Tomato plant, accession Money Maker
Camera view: tilt-top (135 deg); turntable rotation: 60 degrees
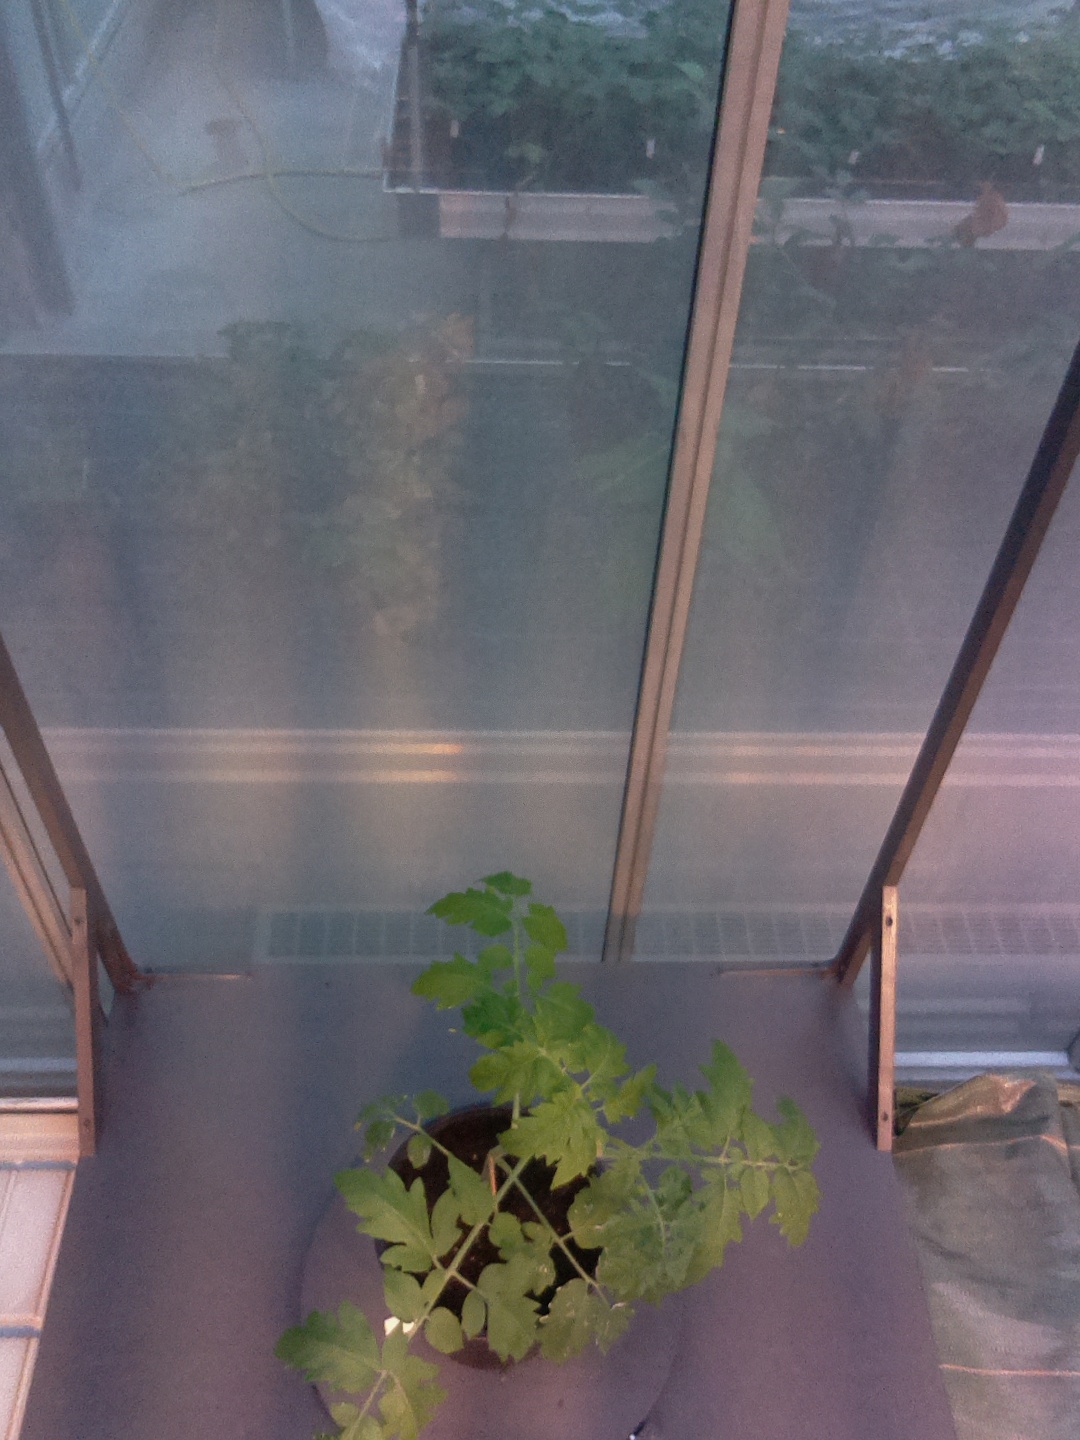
BBCH growth stage 13: 6 of true leaves visible